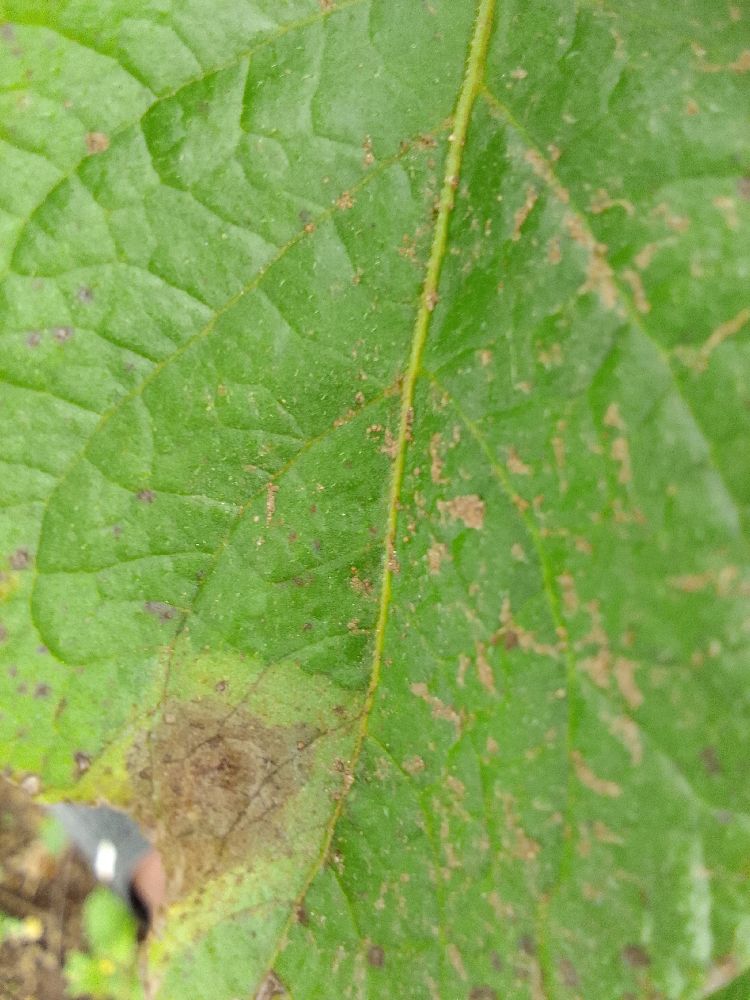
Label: Late blight